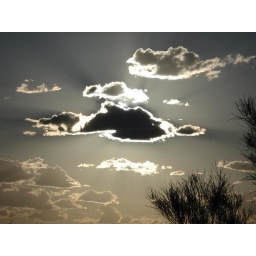
the first time that i've seen clouds over the red center... beautiful though...